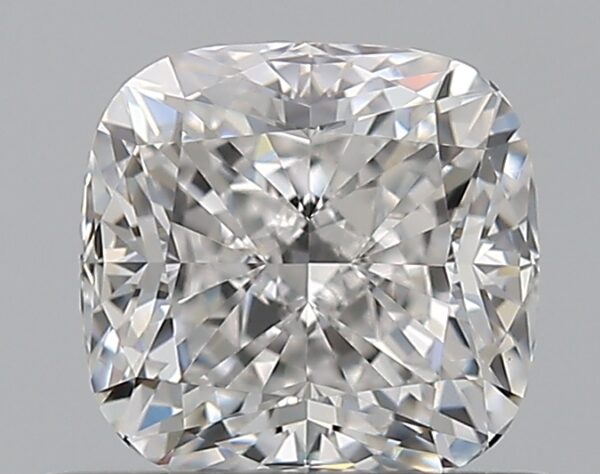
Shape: cushion
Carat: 0.72
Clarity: VVS1
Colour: E
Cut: EX
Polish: EX
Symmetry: EX
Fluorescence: N
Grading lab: GIA
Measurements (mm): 5.12 x 4.94 x 3.42